Catherine Van Rensselaer

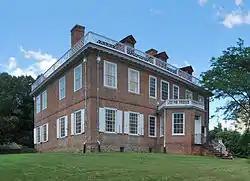
Schuyler Mansion, which was constructed from 1761 to 1765.

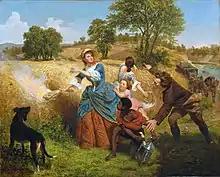
"Mrs. Schuyler Burning Her Wheat Fields on the Approach of the British", painting by Emanuel Leutze, 1852.

On September 17, 1755, Catherine was married to Philip Schuyler at the Albany Dutch Church. Philip was the son of Cornelia Van Cortlandt (1698–1762) and Mayor Johannes Schuyler Jr. (1697–1741), the third generation of the Dutch family in America. Together, Philip and Catherine had fifteen children, eight of whom survived to adulthood: